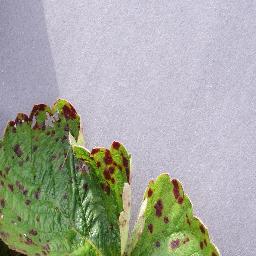
Label: Strawberry___Leaf_scorch